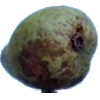
Label: Pear Stone 1